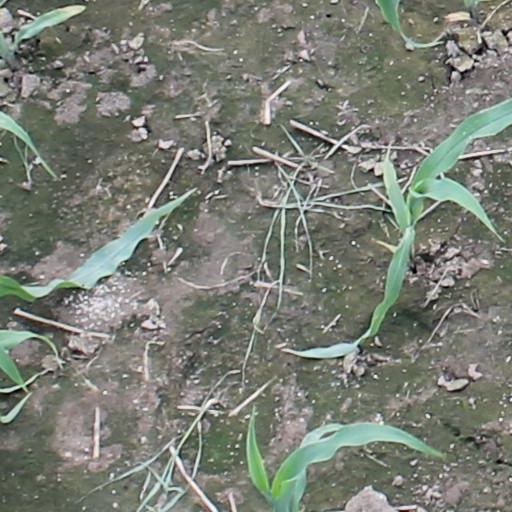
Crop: maize; corn